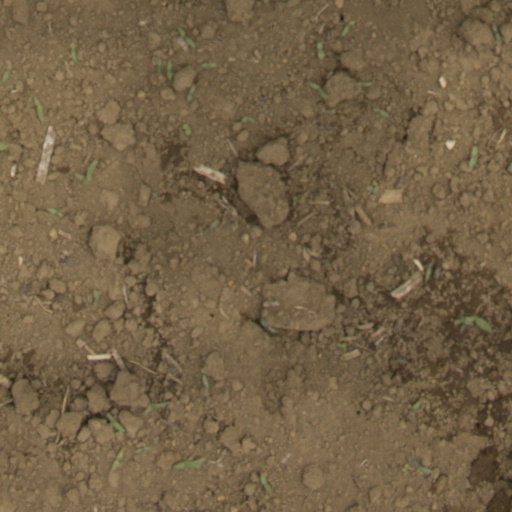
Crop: Jerusalem artichoke